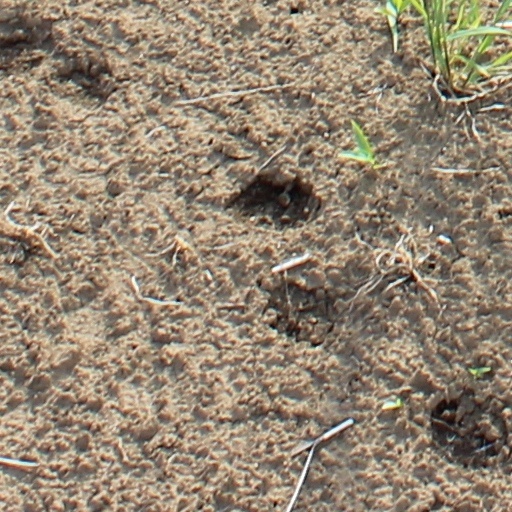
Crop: wheat